Lilacia Park

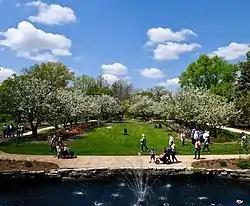

Lilacia Park, an garden, is located at 150 South Park Avenue, Lombard, Illinois and is adjacent to the Lombard station. The park specializes in lilacs and tulips. The park is open to the public daily.